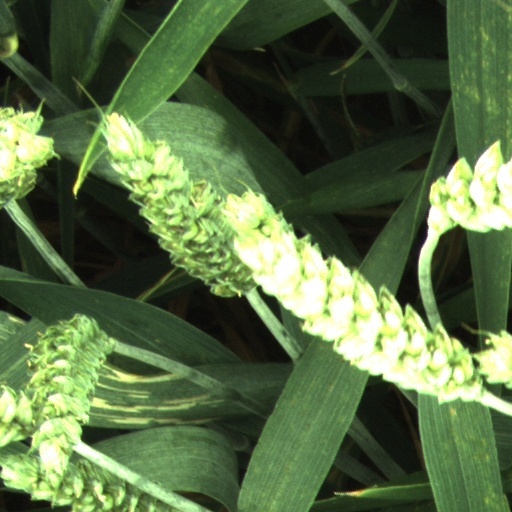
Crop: wheat